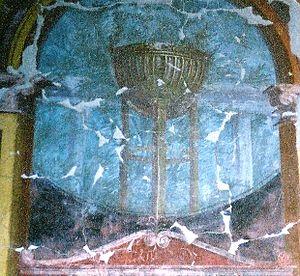
Le trépied de Giberville est un artefact archéologique découvert de manière fortuite sur le territoire de la commune de Giberville au XIXᵉ siècle. Propriété de la société des antiquaires de Normandie suite à un achat par Gervais de La Rue, il est conservé au Musée de Normandie.
Un trépied sacrificiel est un meuble religieux, à trois pieds, souvent en bronze, utilisé principalement durant l'Antiquité pour accomplir certains rituels religieux tels que la prise d'oracle ou la combustion rituelle d'encens ou d'autres substances. De par sa structure, le trépied est le meuble le plus stable pour un sol inégal, d'où son utilisation ancienne. Dans l'Antiquité, il est particulièrement associé à Apollon et l'Oracle de Delphes, étant souvent représenté en association avec la Pythie.